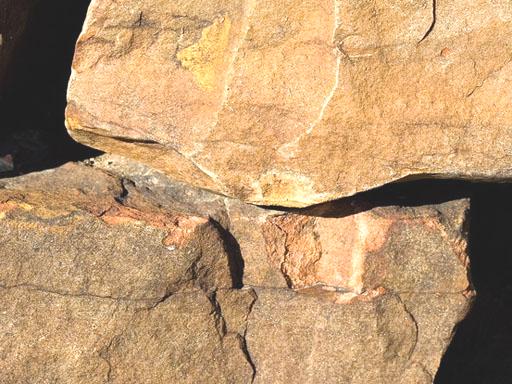
Material: stone